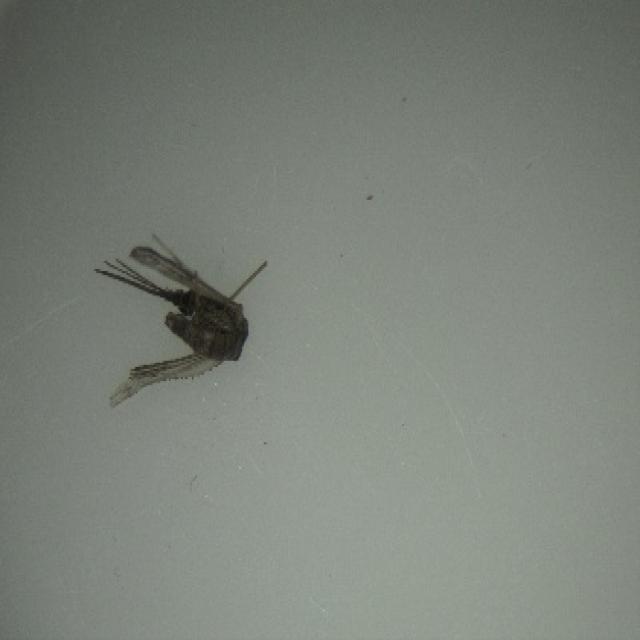
Species: anopheles_sinensis